Clement of Rome

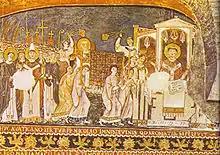
11th-century fresco in the Basilica of San Clemente, Rome: Saints Cyril and Methodius bring Saint Clement's relics to Rome

The "Liber Pontificalis" presents a list that makes Linus the second in the line of bishops of Rome, with Peter as first; but at the same time it states that Peter ordained two bishops, Linus and Anacletus, for the priestly service of the community, devoting himself instead to prayer and preaching, and that it was to Clement that he entrusted the Church as a whole, appointing him as his successor. Tertullian considered Clement to be the immediate successor of Peter. In one of his works, Jerome listed Clement as "the fourth bishop of Rome after Peter, if indeed the second was Linus and the third Anacletus, although most of the Latins think that Clement was second after the apostle." Clement is put after Linus and Cletus/Anacletus in the earliest (c. 180) account, that of Irenaeus, who is followed by Eusebius of Caesarea.